Fort George Island

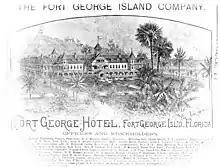
Fort George Hotel, Fort George Island, Florida, later 1870s

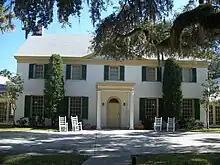
Ribault Inn Club, a winter resort now used as visitors' center

The most important of the planters was Zephaniah Kingsley, referred to after his death as the "King of Fort George", who leased and then owned the entire island from 1814 until 1839. The writer of 1878 described him as "a man of marked originality and force of character, shrewd, canny, a law unto himself."